2009 Giro d'Italia, Stage 12 to Stage 21

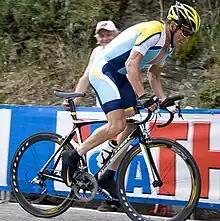
Lance Armstrong during the Cinque Terre time trial, sporting the "faded" Astana jersey.

Many riders used normal road race bikes for this stage, as the course is highly atypical for a time trial, with roads that were not flat and straight. Most of those riders altered their road race bikes with the aerodynamic handlebars of a time trial bike, but some, including race leader Danilo Di Luca, did not. The climbs in the stage increased the overall chances for strong climbers who are relatively weak time trialists, such as Damiano Cunego and Gilberto Simoni.